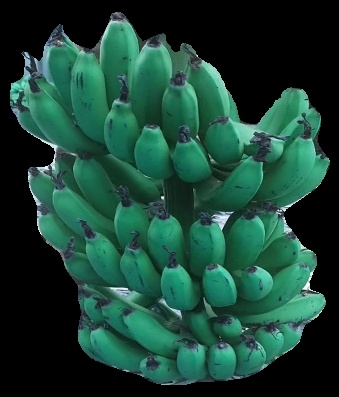
Variety: pachbale
Grade: grade3